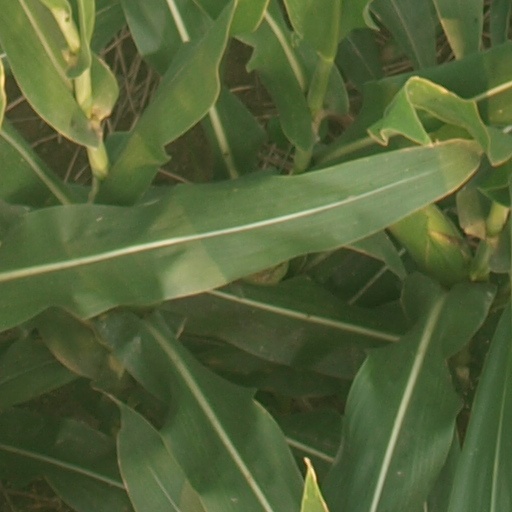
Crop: maize; corn